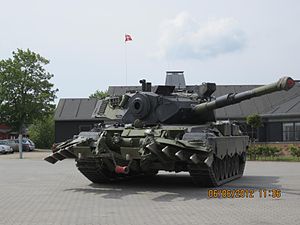
Pansermuseet i Oksbøl
Leopard 1 A5 DK-1
Leopard 1 A5 DK-1 med RAMTA mine plow
Pansermuseet i Oksbøl, officielt Hærens Kampskoles Køretøjshistoriske Samling, er Danmarks største samling af militære panserkøretøjer og diverse andre effekter brugt i det danske forsvar i perioden fra 1945 til nutiden. Udover kampvogne indeholder museet også diverse historiske våben og uniformer.